Four Palaces

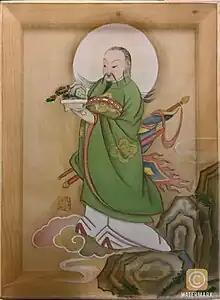
A watercolor painting depicts the Second Venerable Mandarin of Mountain in the Four Palaces denomination, Vietnam's indigenous Mother Goddess religion.

His full title is the First Crown Prince and Princely Mandarin of Heaven (Đệ Nhất Thượng Thiên Hoàng Thái Tử Vương Quan)